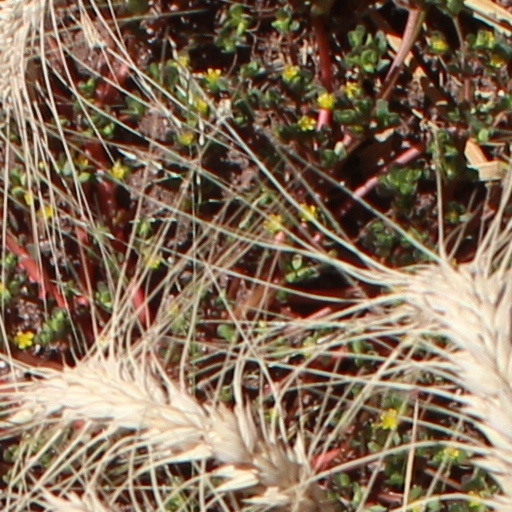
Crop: wheat